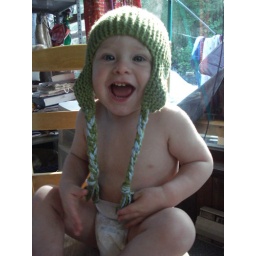
Custom Etsy Order organic Cotton Earflap Hat in mossy green With moss and Skye blue braids